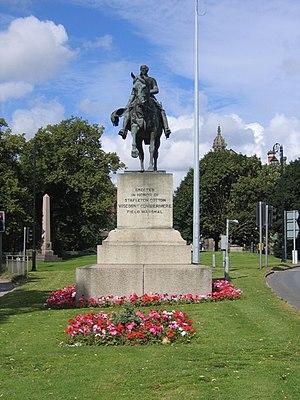
Stapleton Cotton, 1ᵉʳ vicomte de Combermere, né le 14 novembre 1773 à Lleweni Hall dans le Denbighshire et mort le 21 février 1865 à Bristol, est un militaire, diplomate et homme politique britannique. Après avoir combattu comme officier subalterne dans les Flandres et lors de la quatrième guerre du Mysore, il participe à la répression de l'insurrection de Robert Emmet en 1803 et reçoit le commandement d'une brigade de cavalerie dans la guerre de la péninsule Ibérique. Il commande toute la cavalerie britannique dans la deuxième moitié de la guerre. Il est ensuite affecté en Irlande puis aux Indes où il prend d'assaut la ville de Bharatpur, réputée imprenable. Cotton est élevé au grade de field marshal en 1855.